Vespaiola

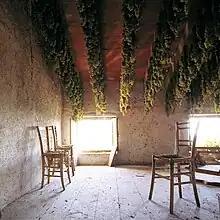
Vespaiola grapes hung from the ceiling in a drying room to make a "passito" style wine

Vespaiola is a white Italian wine grape variety planted primarily in the Veneto region of northeastern Italy, where it is often dried to produce "passito" style dessert wines. Along with Friulano, Vespaiola is an important component in the "Denominazione di origine controllata" (DOC) white wine of Breganze produced in the province of Vicenza.